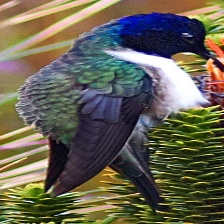
Species: ECUADORIAN HILLSTAR
Scientific name: OREOTROCHILUS CHIMBORAZO
ImageNet parent category: hummingbird